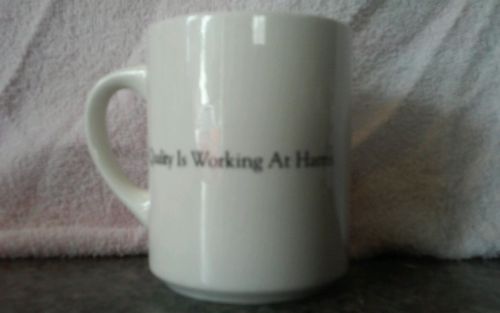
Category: mug